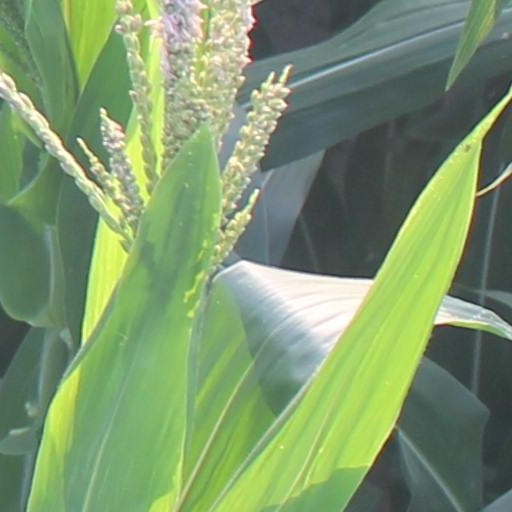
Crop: maize; corn